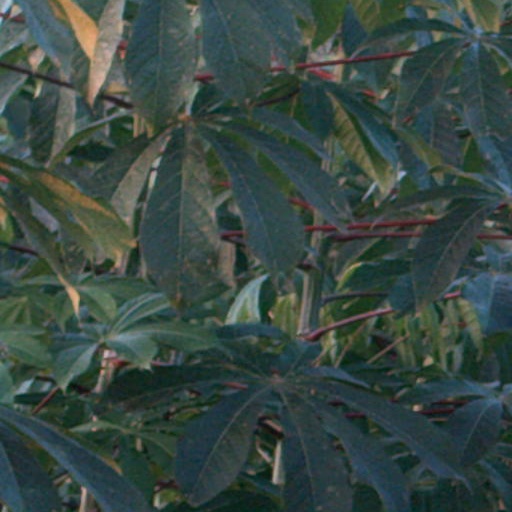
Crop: cassava